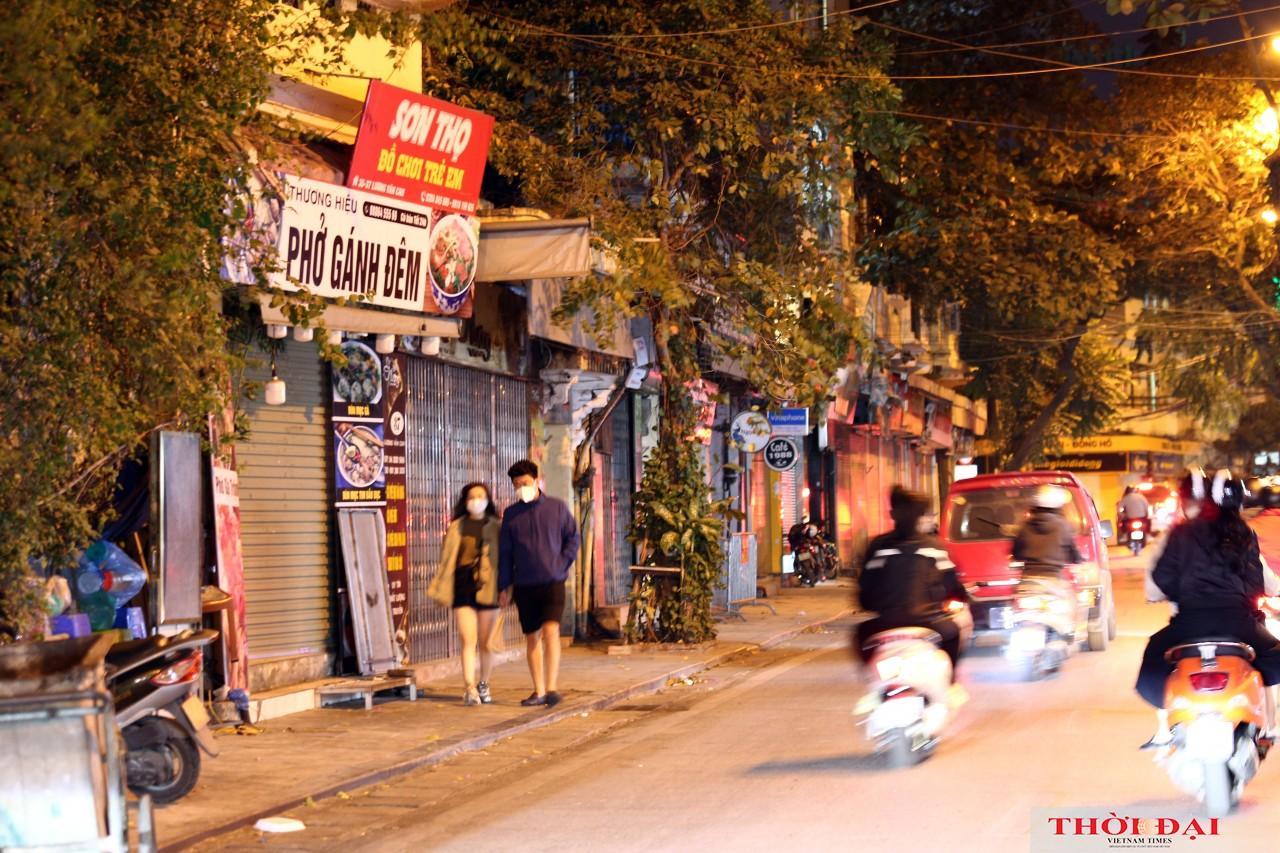
ở trên vỉa hè có sự xuất hiện của một cặp đôi